Answer in natural language. How many Desks are visible in the scene? Choose between the following options: 1, 0, 2, 4 or 3
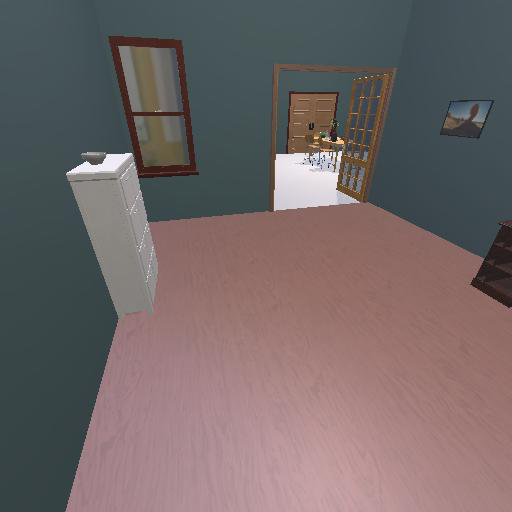
<answer>1</answer>